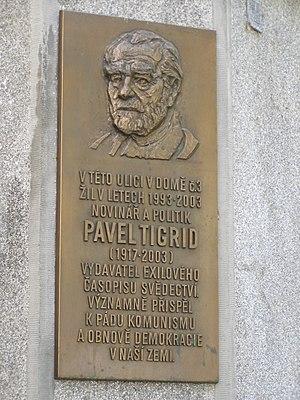
Pavel Tigrid est un écrivain, journaliste et militant politique tchèque.